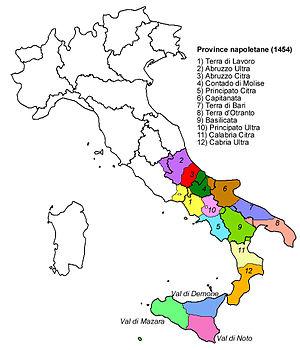
Un giustizierato fait référence à un type de subdivision du pays qui a été utilisé par plusieurs anciens États italiens dans la période médiévale.
Cette liste recense les anciennes commanderies et maisons de l'Ordre du Temple en Campanie, région d'Italie.